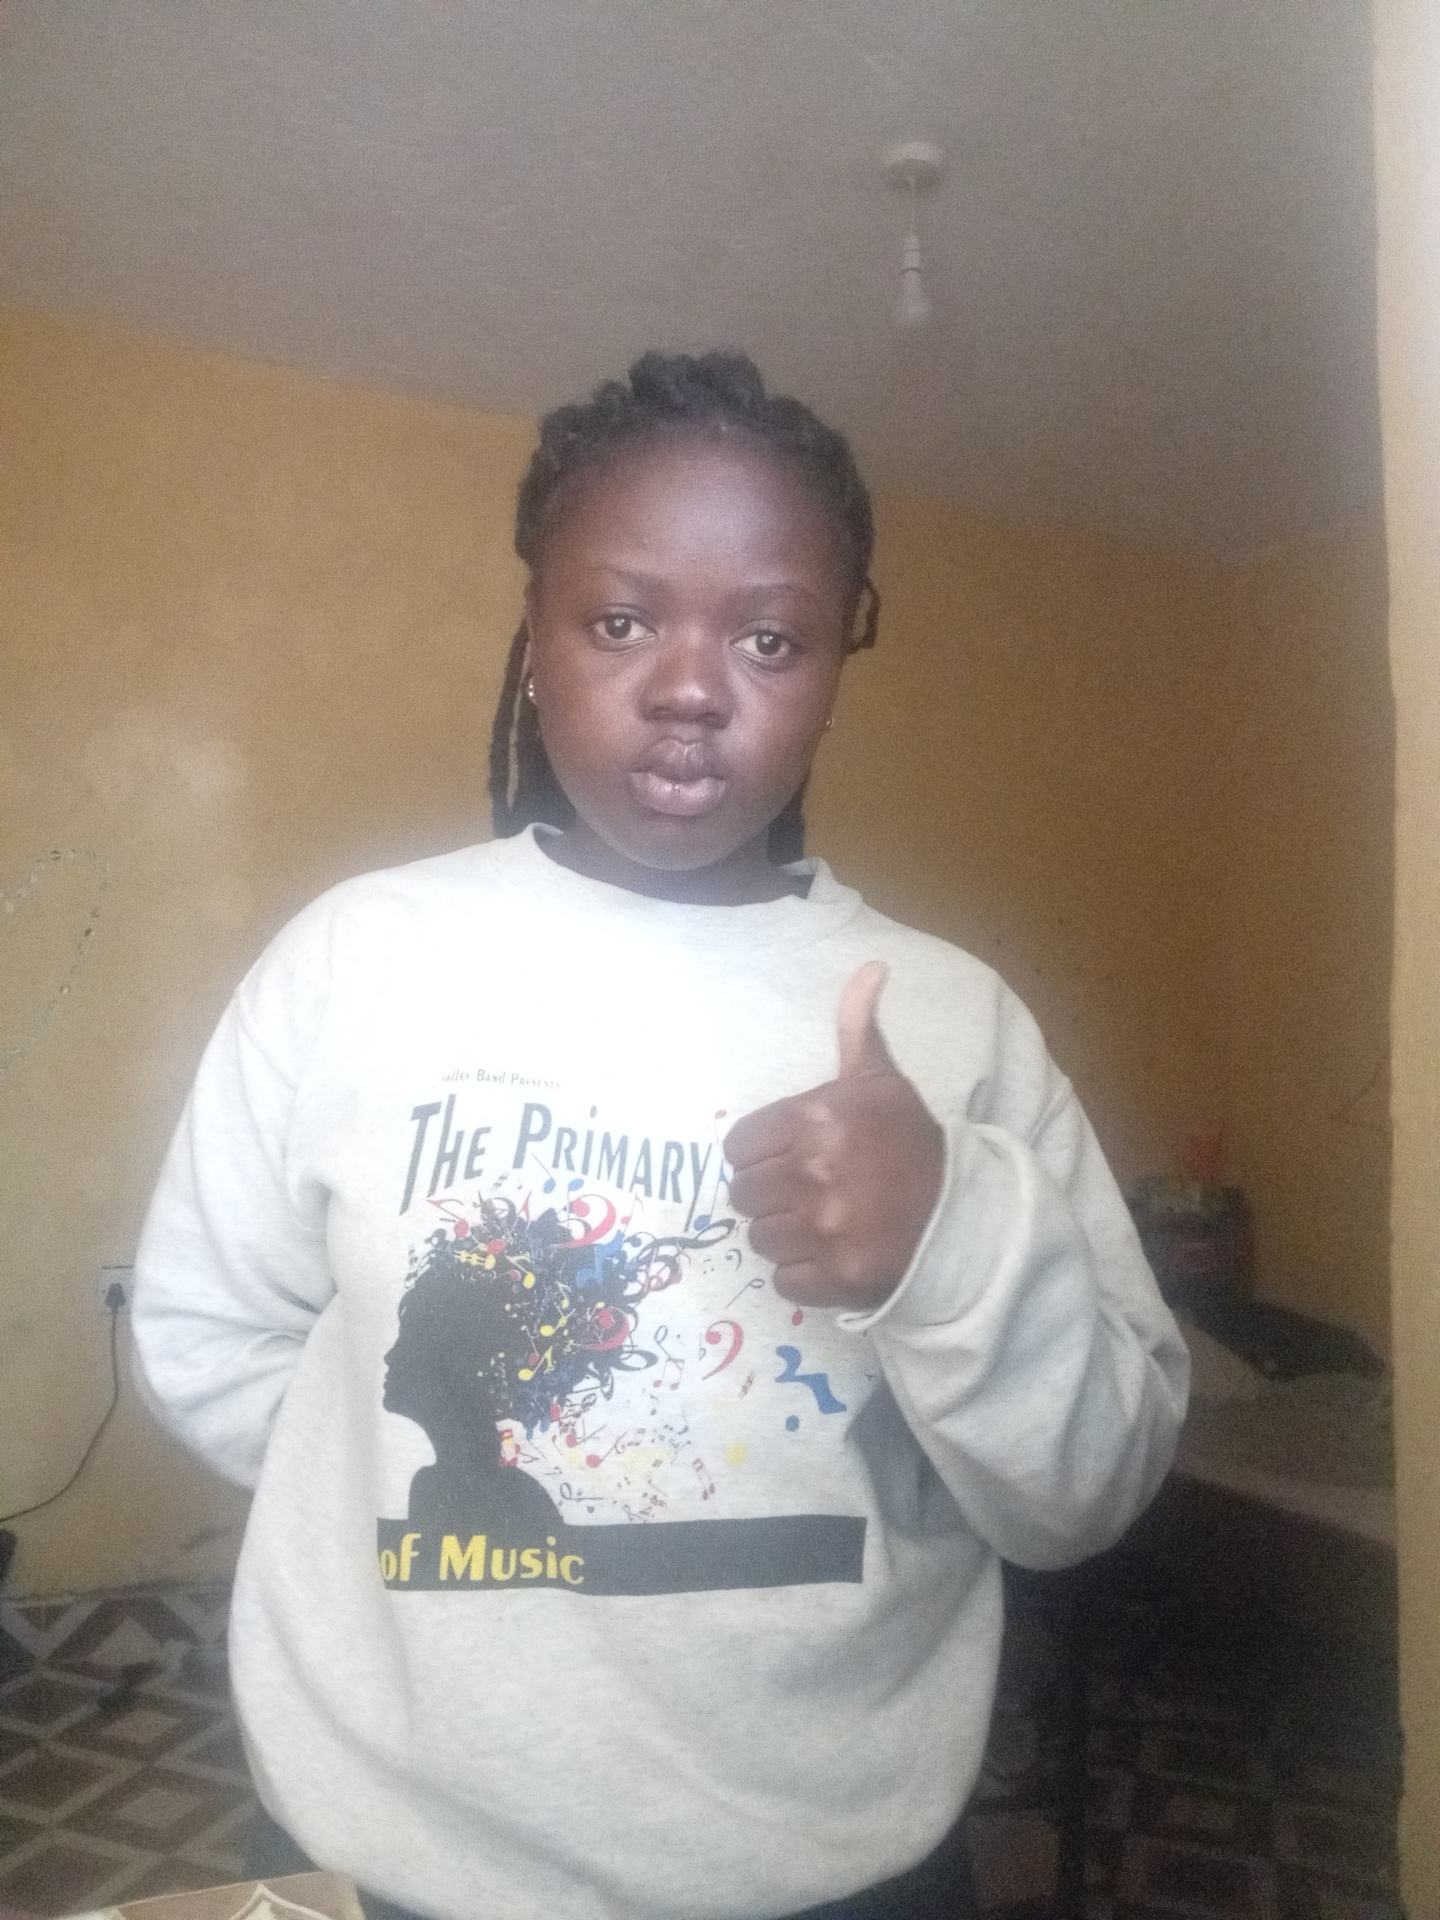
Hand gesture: like